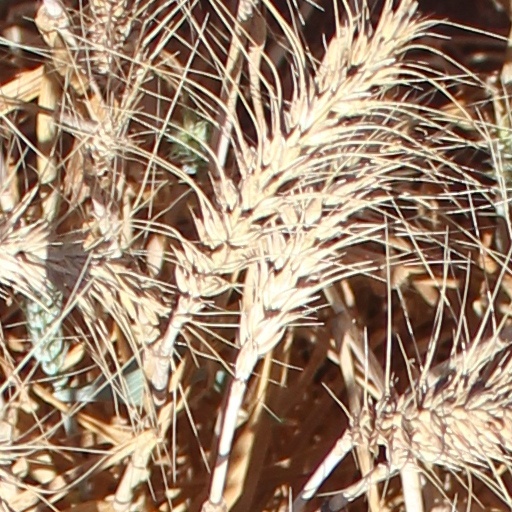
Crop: wheat